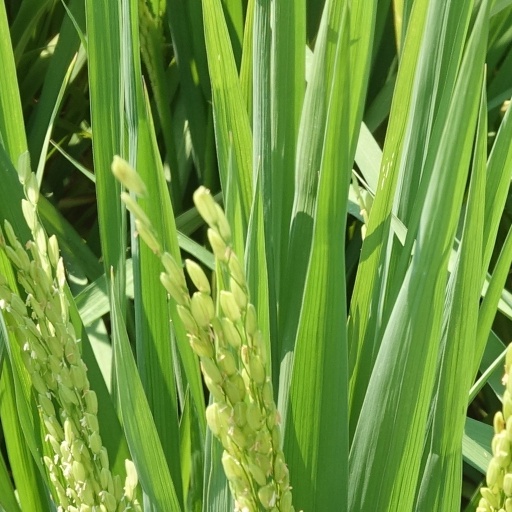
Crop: rice